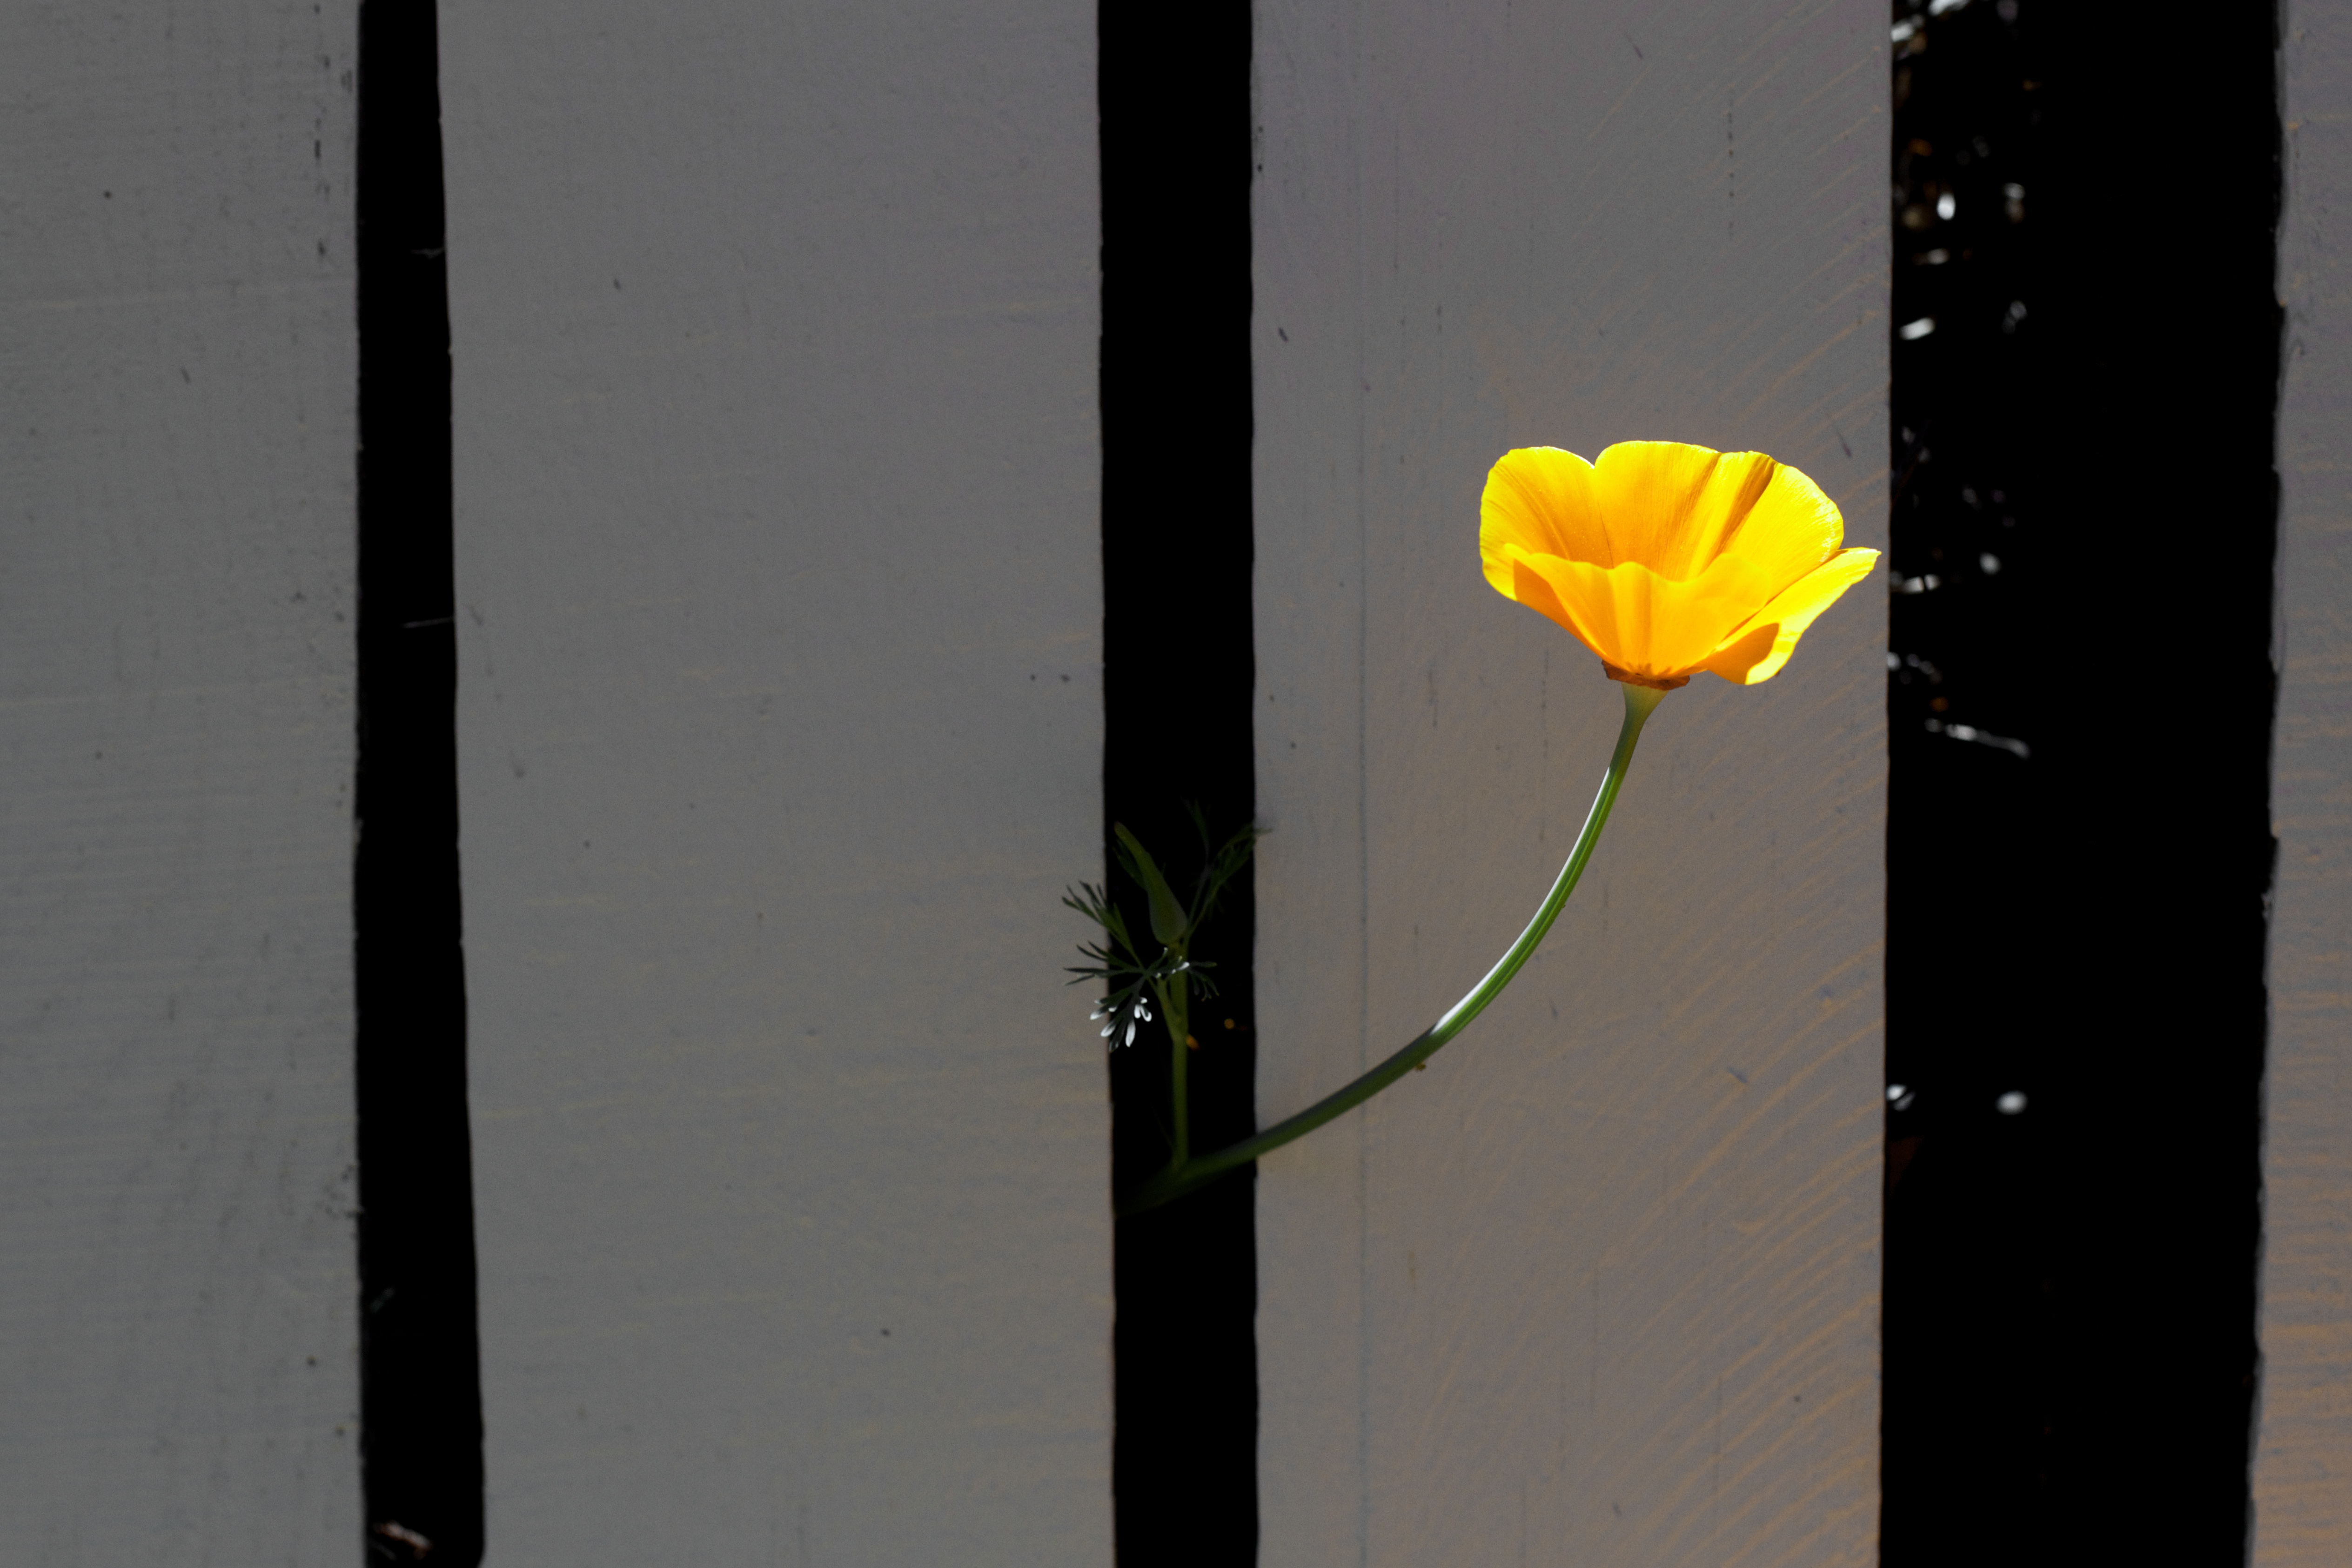
light, plant, white, flower, line, green, color, shadow, black, yellow, lighting, light fixture, shape, plant stem